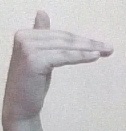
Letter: khaa